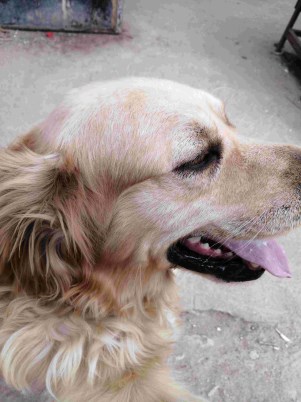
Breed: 5355-n000126-golden_retriever